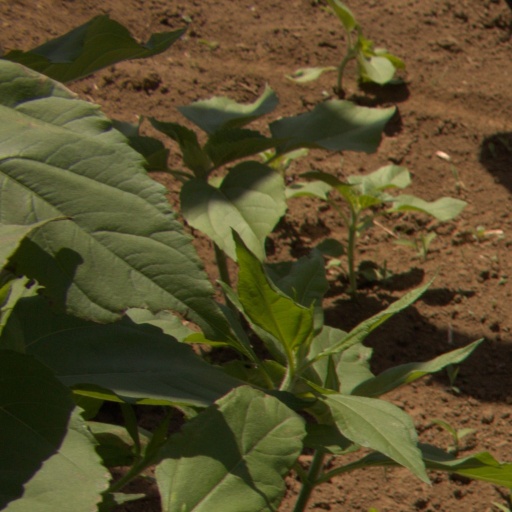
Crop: Jerusalem artichoke